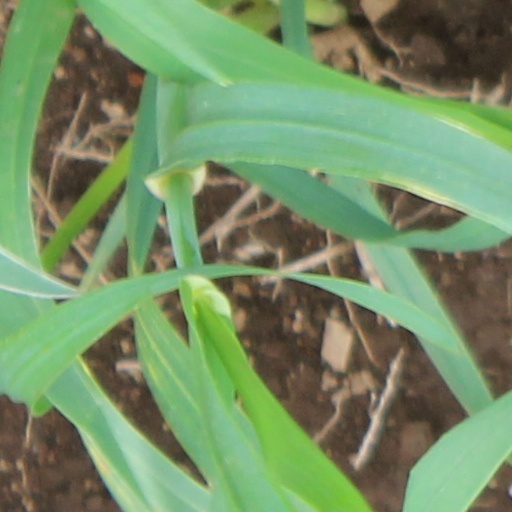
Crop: wheat